Joel Chandler Harris

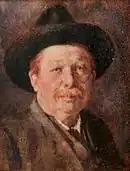
"Joel Chandler Harris, c. 1905"

Harris retired from the "Constitution" in 1900. He continued experimenting with novels and wrote articles for outlets such as "The Saturday Evening Post". Still, he remained close to home, refusing to travel to accept honorary degrees from the University of Pennsylvania and Emory College (now Emory University). In 1905 Harris was elected to the American Academy of Arts and Letters.